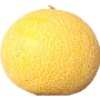
Label: Cantaloupe 1